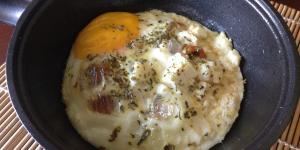
huevos al horno con tomate